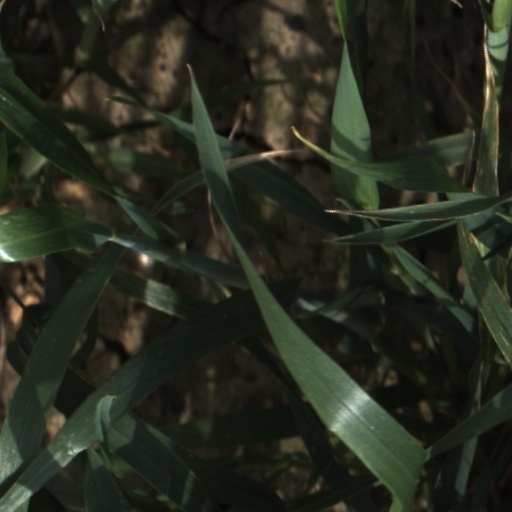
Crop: wheat